Hakea petiolaris

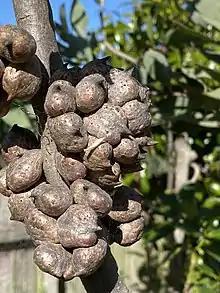
fruit

Hakea petiolaris, commonly known as the sea-urchin hakea, is a shrub or small tree with cream-coloured and pink or purple flowers and woody fruit. It is endemic to the south west of Australia, occurring at the coastal plain, jarrah forest and wheatbelt regions, often at the ancient granite outcrops of Western Australia.